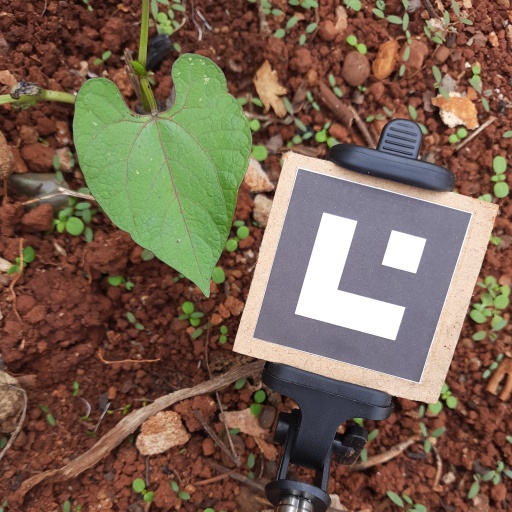
Observations: flat surface, no eating holes, with soild dust, under shade